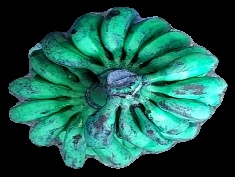
Variety: rasbale
Grade: grade3